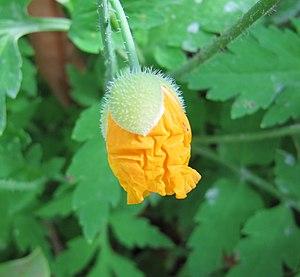
Fleur inconnue